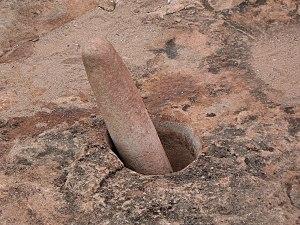
La province de La Rioja est une subdivision de l'Argentine située au nord-ouest du pays. Elle est limitée au nord-ouest par le Chili, à l'ouest par la province de San Juan, au sud par la province de San Luis à l'est par la province de Córdoba et au nord par la province de Catamarca.